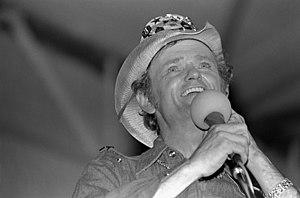
Jerry Reed Hubbard est un guitariste chanteur, auteur-compositeur-interprète de musique country, acteur, producteur et réalisateur américain né le 20 mars 1937 à Atlanta, Géorgie et décédé le 1er septembre 2008 à Nashville, Tennessee.